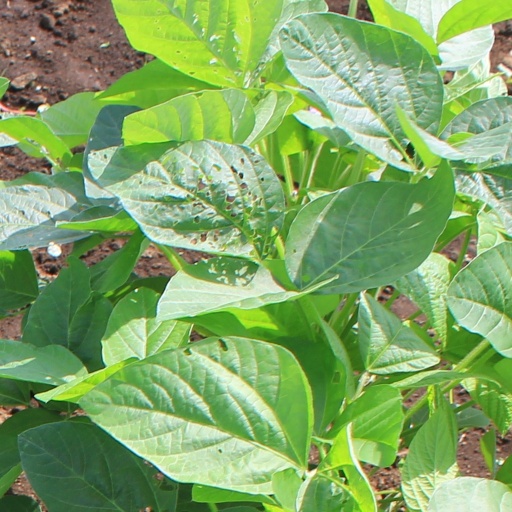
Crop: soybean